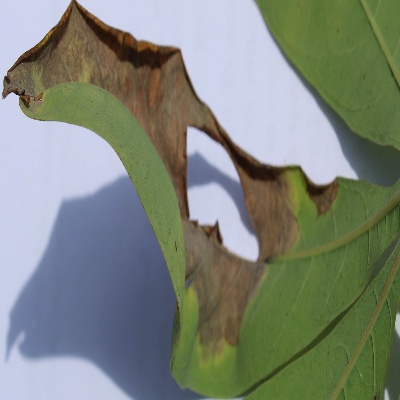
Crop: Cassava
Condition: bacterial blight